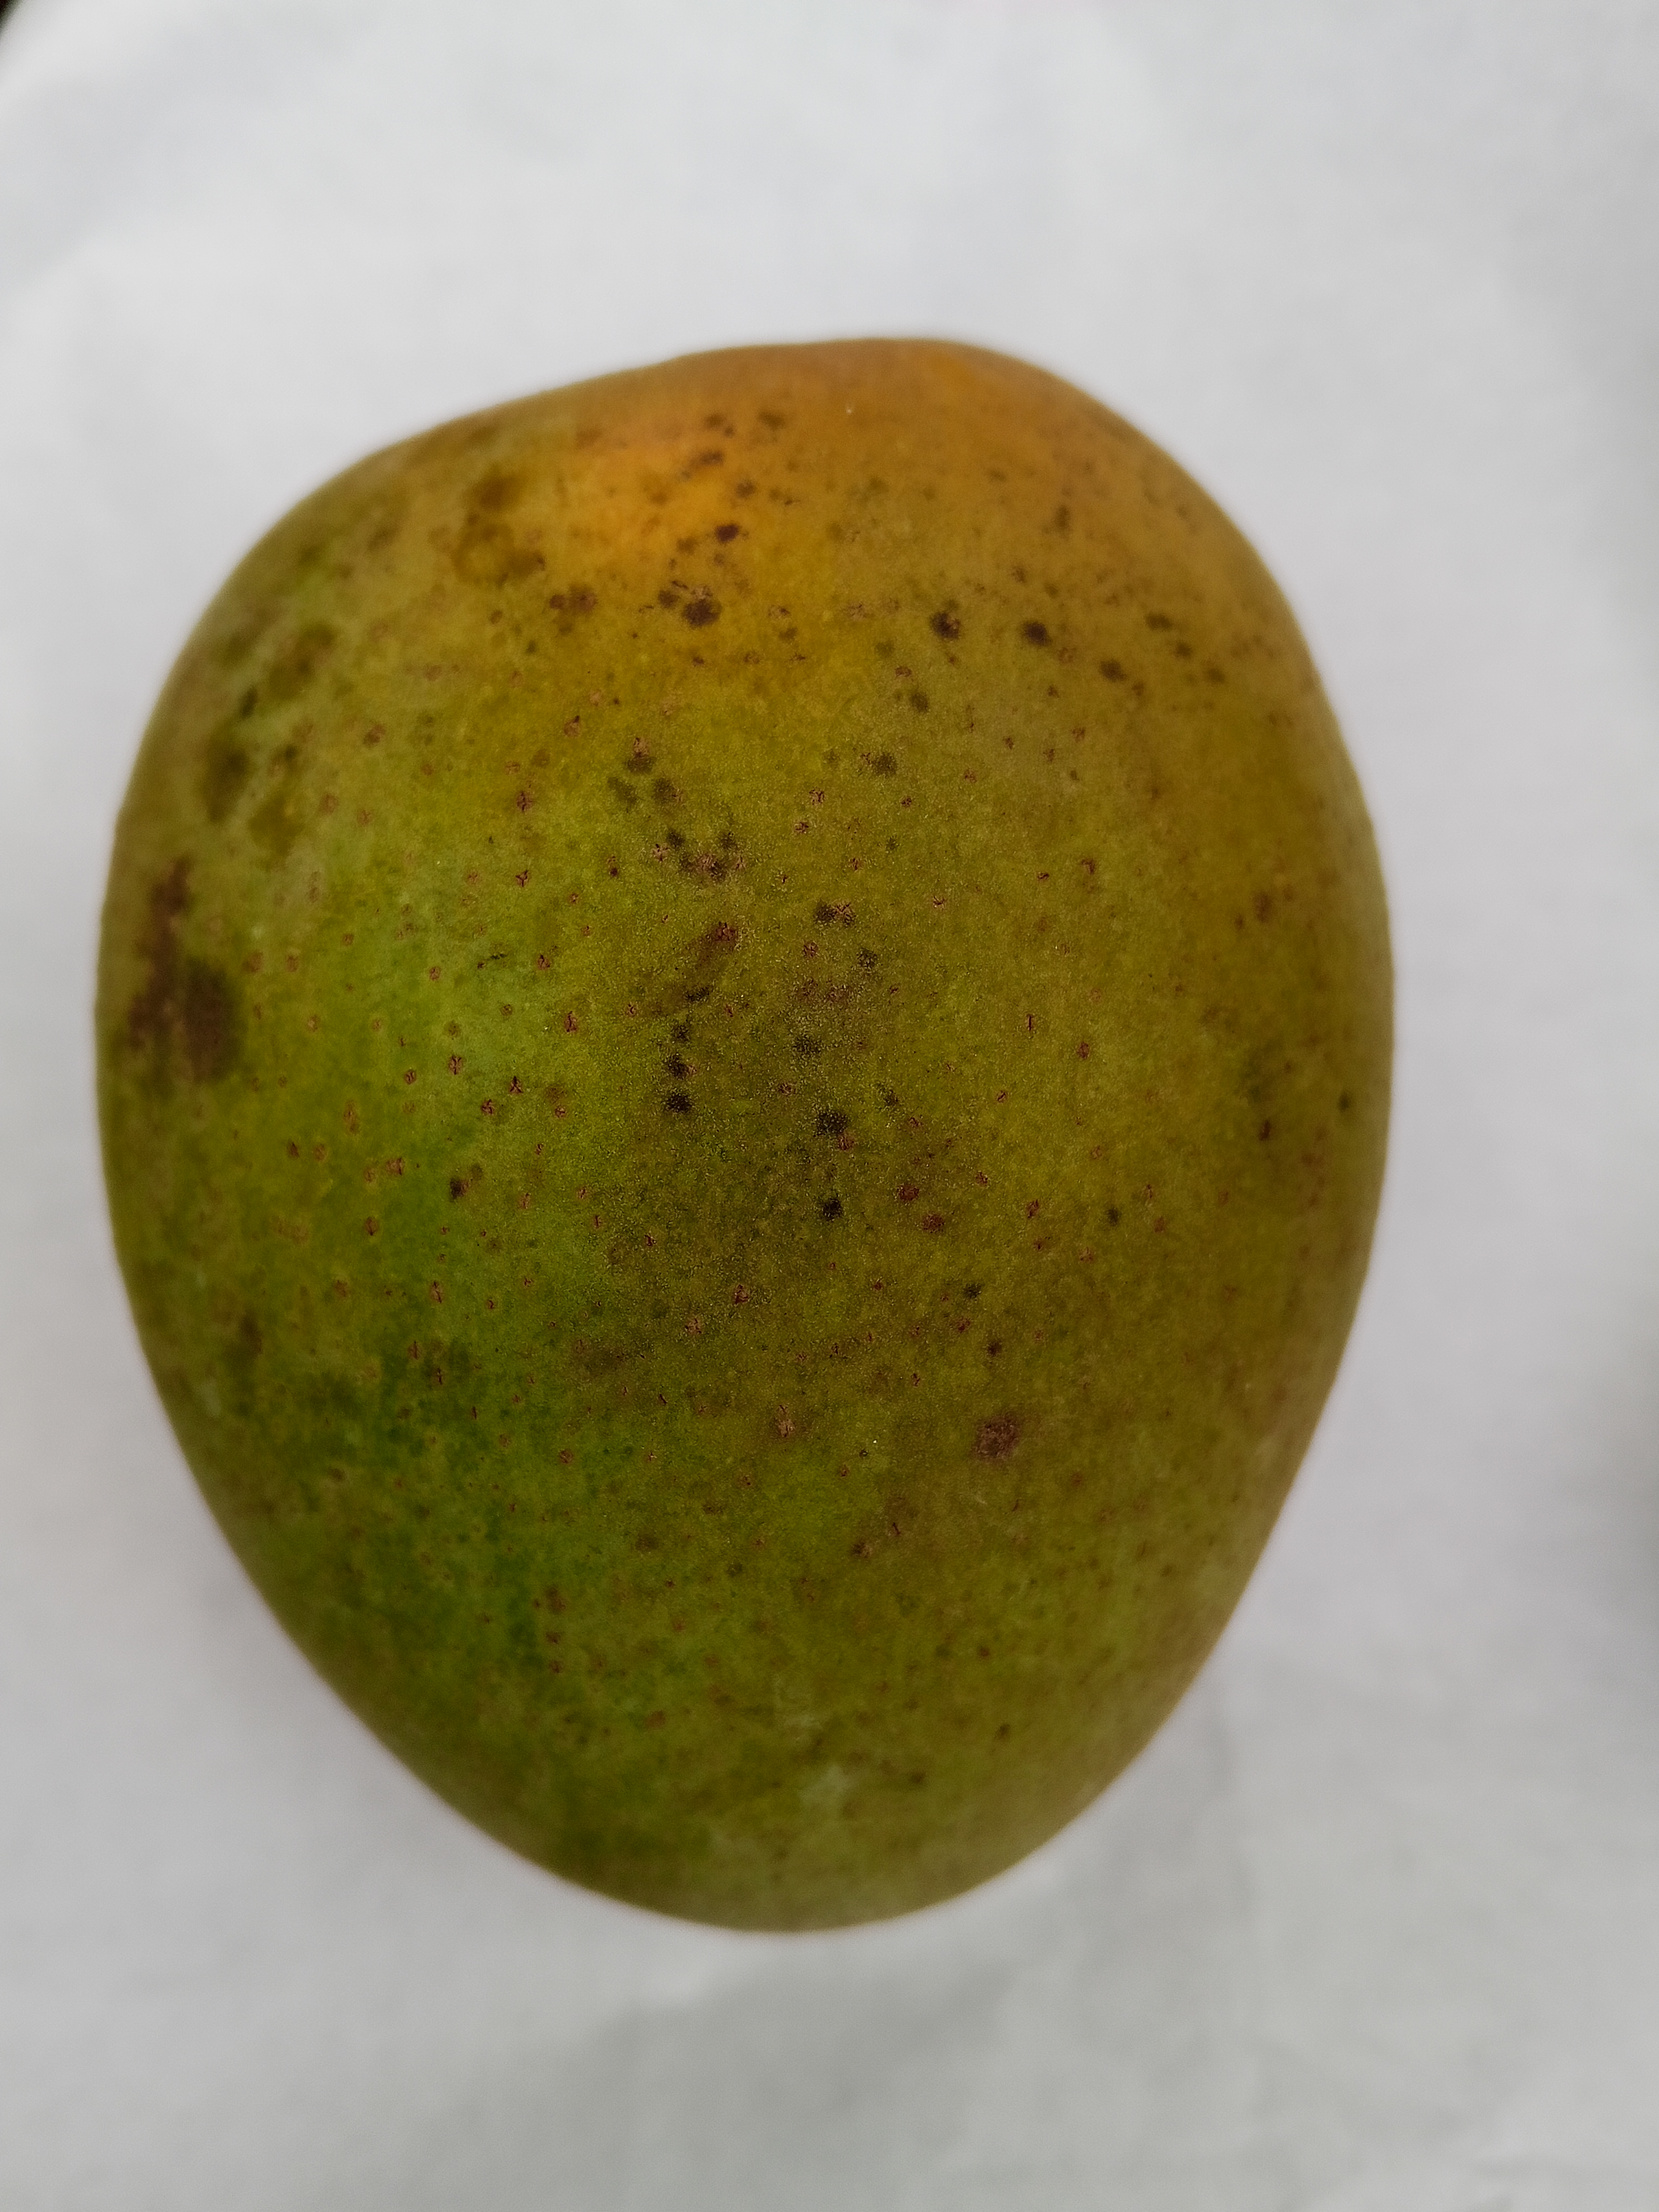
Mango variety: Himsagar